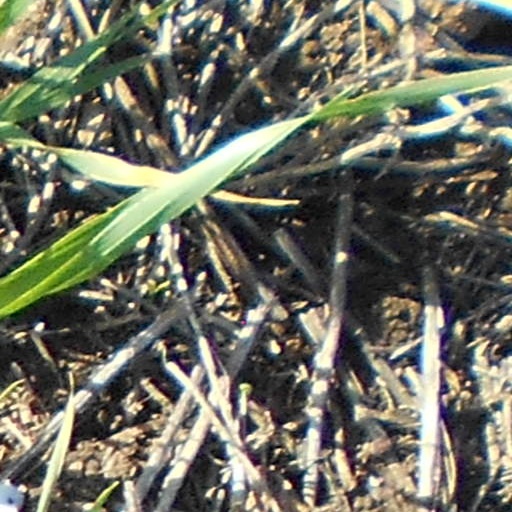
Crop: wheat